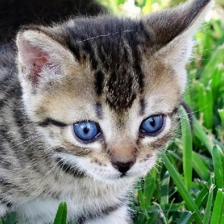
Label: animals